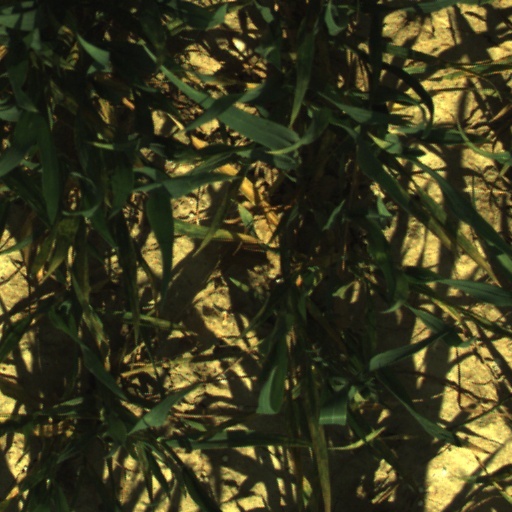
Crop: wheat